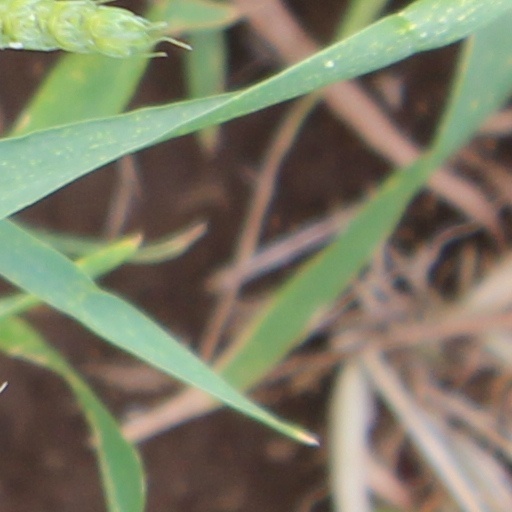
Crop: wheat